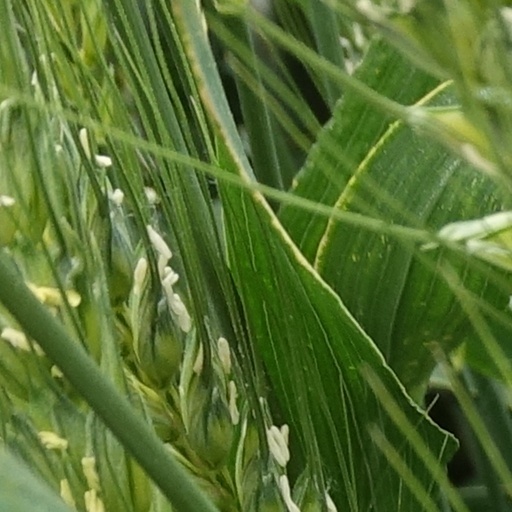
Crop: wheat